Jessie Chris

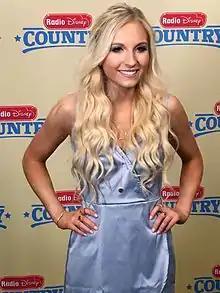
Jessie Chris in 2018

Jessie Chris (born May 31, 1997) is an American country musician and published author who was named 2018 BillBoard Artist To Watch and Elvis Duran's TODAY Show Artist of The Month.